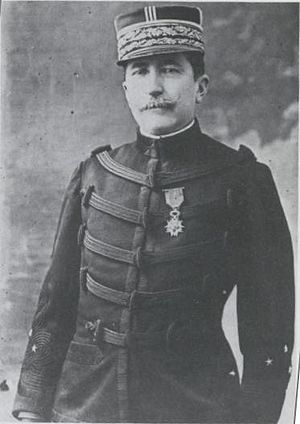
Marie-Georges Picquart
"Marie-Georges Picquart var oberst ved den franske hærs ""statiske afdeling"", senere general og efter 1906 krigsminister under premierminister Georges Clemenceau.